Olfactory epithelium

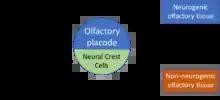
Embryonic morphogen signaling on olfactory placode and neural crest cells contributes to formation of neurogenic and non-neurogenic tissue of the olfactory epithelium.

Neurogenic placodes are transient, focal aggregations of ectoderm located in the developmental region of the future vertebrate head, and give rise to sensory organs. Early cranial sensory placodes are marked by expression of Six1, part of the Six family of transcription factors that regulate the preplacodal specification. The olfactory placode forms as two thickenings of non-neural region of embryonic ectoderm. In mice, the olfactory placode derives from an anterior portion of the neural tube, ~9-9.5 days into development and not long after the closure of the neural plate. Development of the olfactory placode requires the presence underlying neural crest-derived mesenchymal tissue. The specification of the olfactory placode tissue involves signaling of multiple gene networks, beginning with signals from bone morphogenetic proteins (BMP), retinoic acid (RA), and fibroblast growth factor (FGF), specifically FGF8. The resulting regulated downstream expression of transcription factors, such as Pax6, Dlx3, Sox2, and others, within the presumptive olfactory placode are crucial for sub-regionalization within the future olfactory epithelium and is responsible for the diversity of cells that compose the future epithelium.